Will Power (performer)

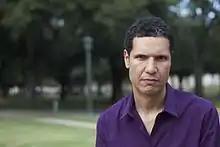

Will Power is an American playwright, rapper, actor, and educator.